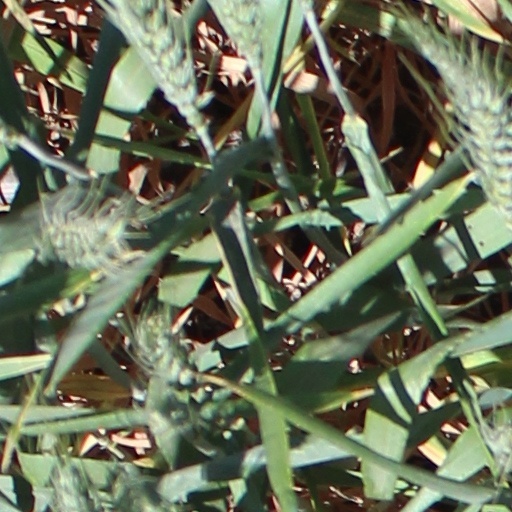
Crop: wheat